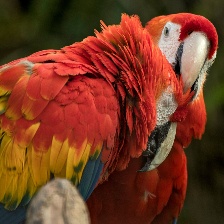
Species: SCARLET MACAW
Scientific name: ARA MACAO
ImageNet parent category: macaw